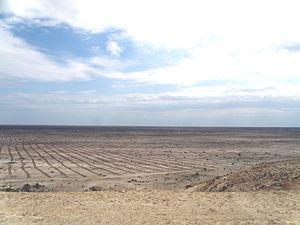
Jeunes plantations de saxaoul dans l'ancien fond de la mer d'Aral (30 avril 2012)
L'assèchement des grands lacs et mers au XXᵉ siècle est un processus de diminution de la surface, du volume et du niveau de l'eau des grands lacs et mers.
La mer d'Aral est un lac d'eau salée d'Asie centrale situé entre 43° et 46° de latitude nord et entre 58° et 62° de longitude est, occupant la partie basse de la dépression touranienne ou aralo-caspienne au milieu d'espaces désertiques. Elle est partagée entre le Kazakhstan au nord et l'Ouzbékistan au sud. Elle tire son nom du mot kazakh Aral qui signifie « île » en référence aux milliers d'îles qui la couvraient.